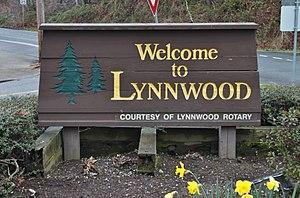
Lynnwood est une ville américaine, située dans le comté de Snohomish dans l'État de Washington, au nord-ouest des États-Unis, près de Seattle. Selon le recensement de 2000, la population est de 33 847 habitants.